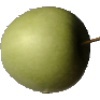
Label: Apple Granny Smith 1